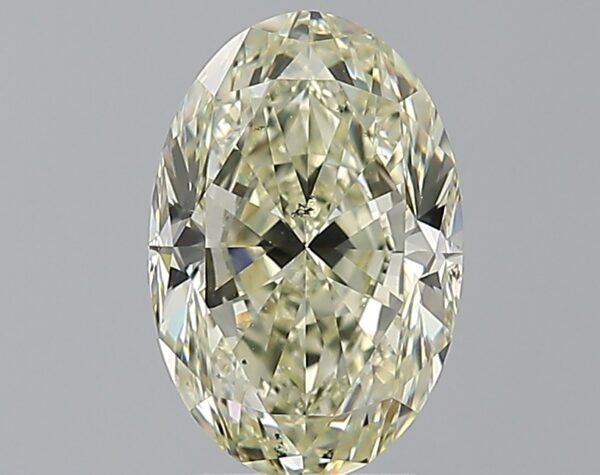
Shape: oval
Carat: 2.5
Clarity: SI1
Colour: S-T
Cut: GD
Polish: VG
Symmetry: VG
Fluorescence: N
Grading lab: GIA
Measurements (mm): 10.57 x 7.05 x 4.67